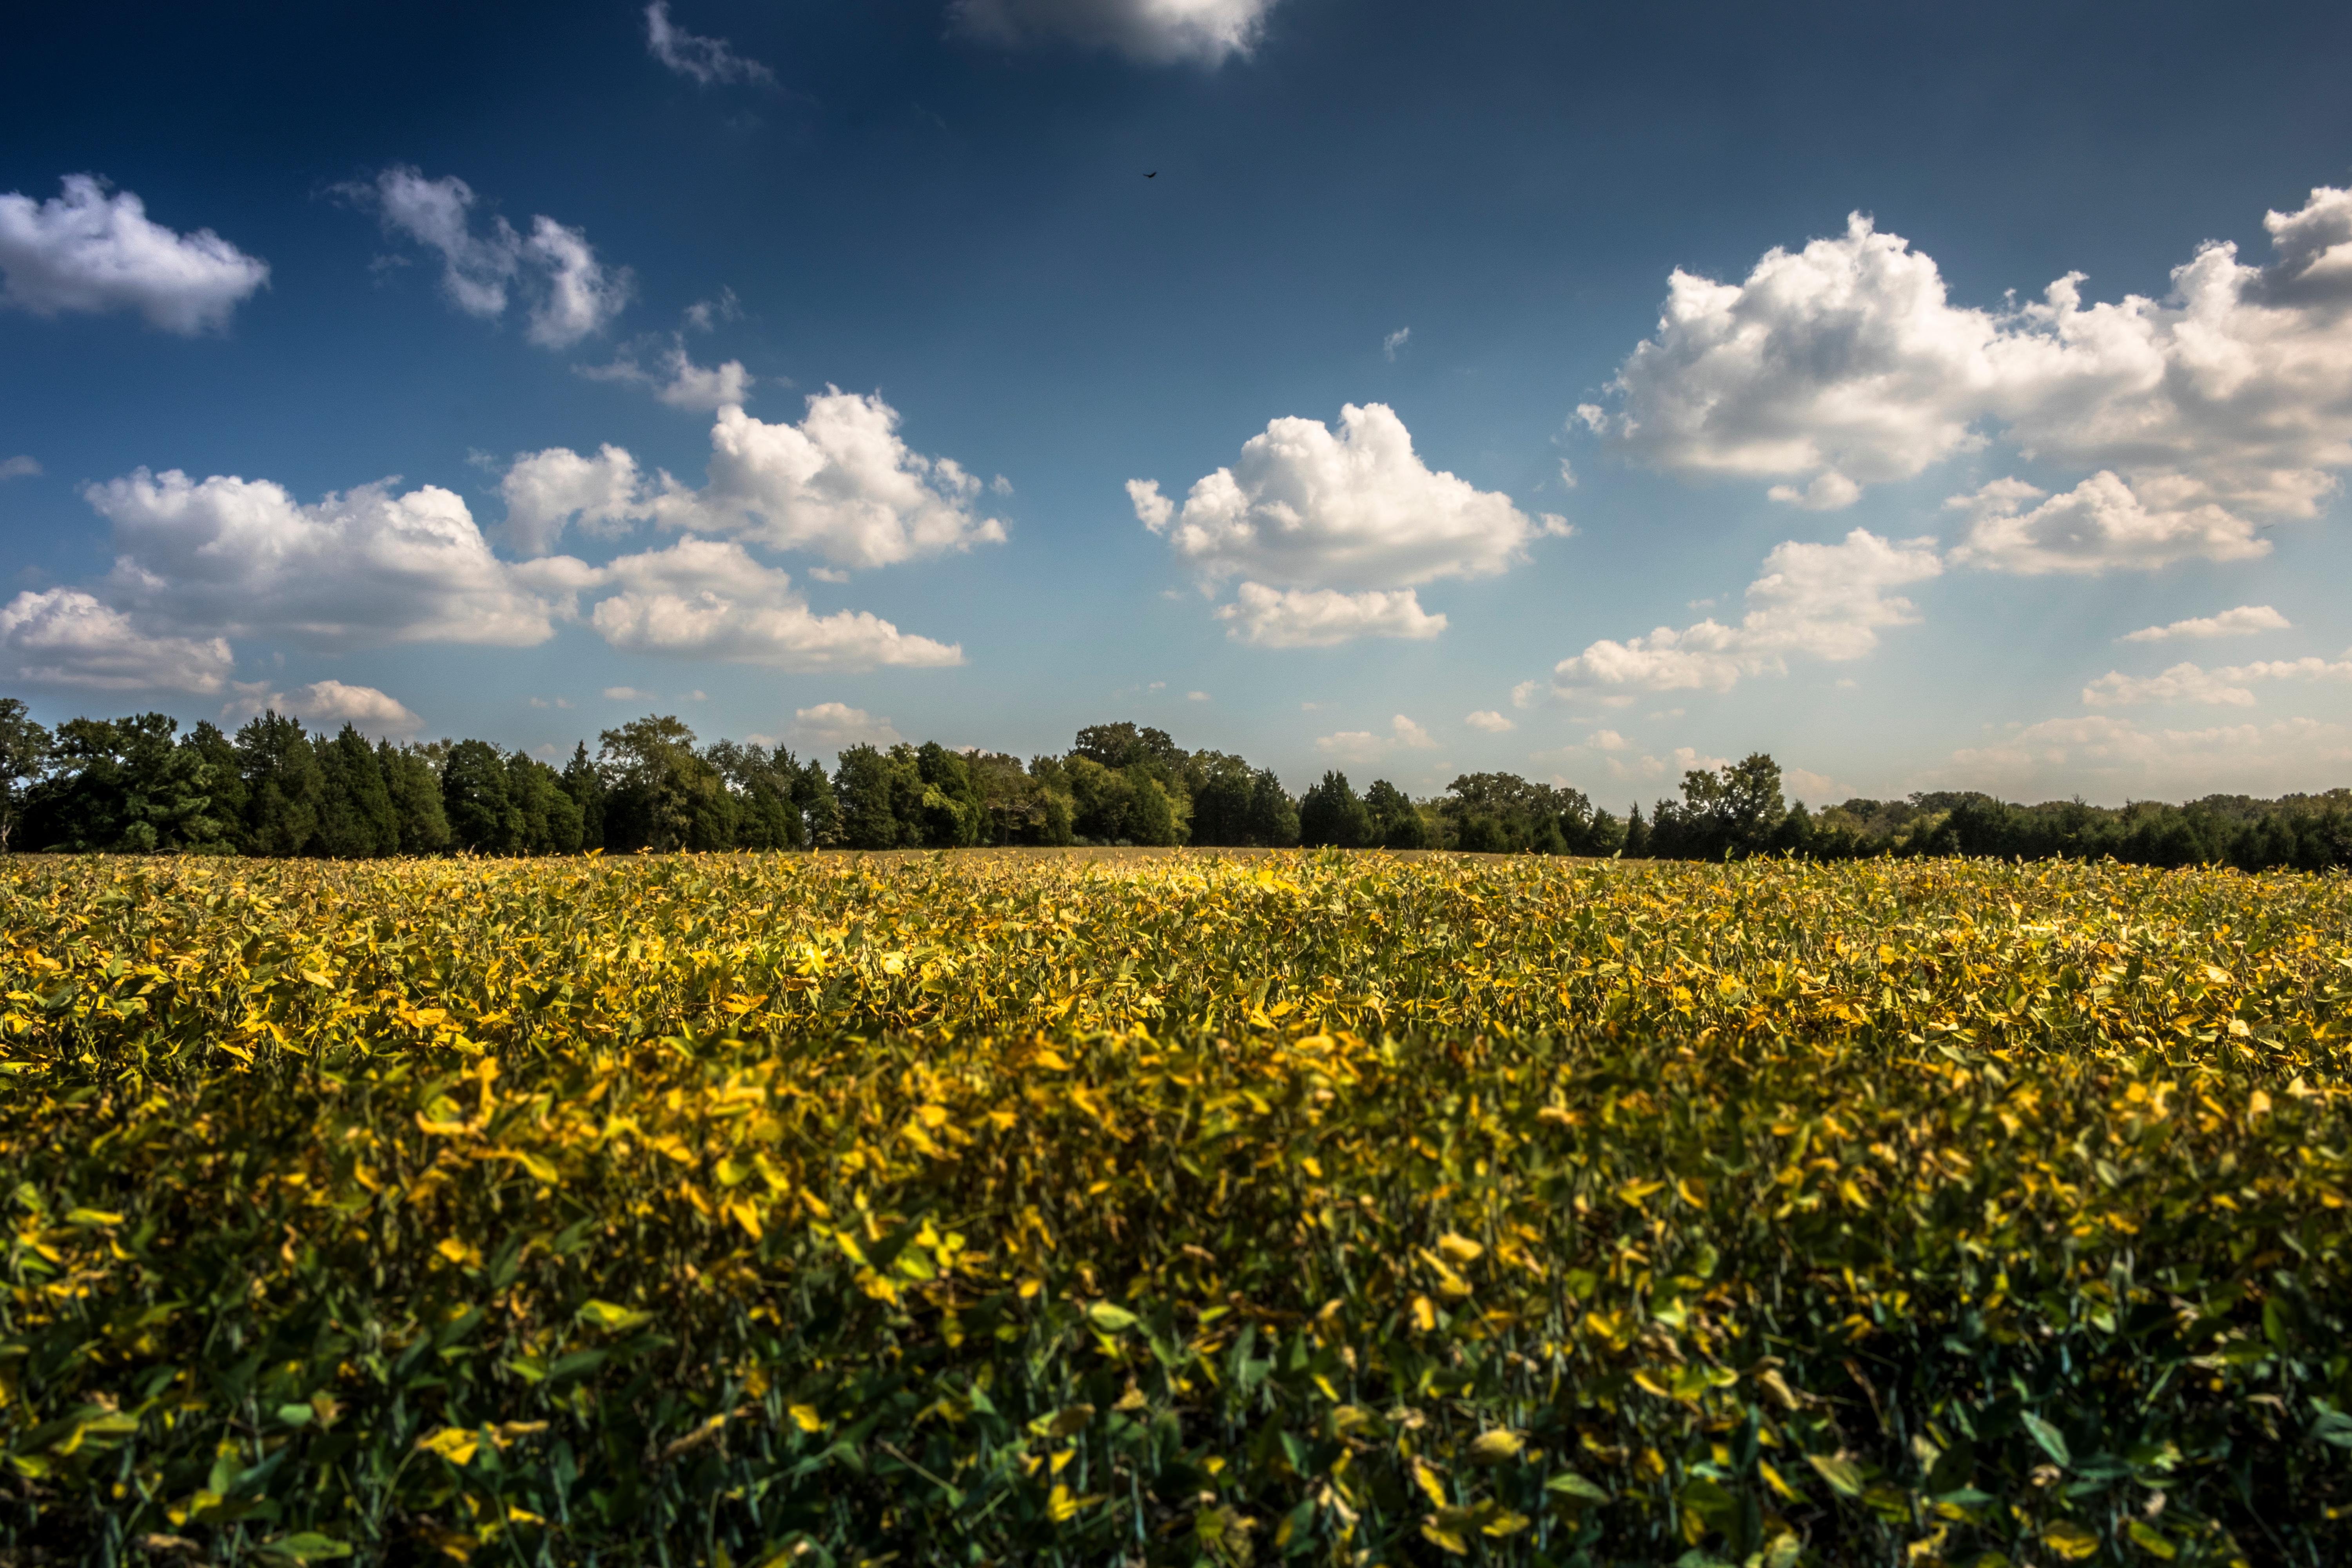
grass, horizon, cloud, plant, sky, field, meadow, prairie, sunlight, morning, flower, food, produce, vegetable, crop, agriculture, plain, rapeseed, sunflower, wildflower, grassland, canola, ecosystem, brassica, rural area, flowering plant, daisy family, grass family, land plant, mustard plant